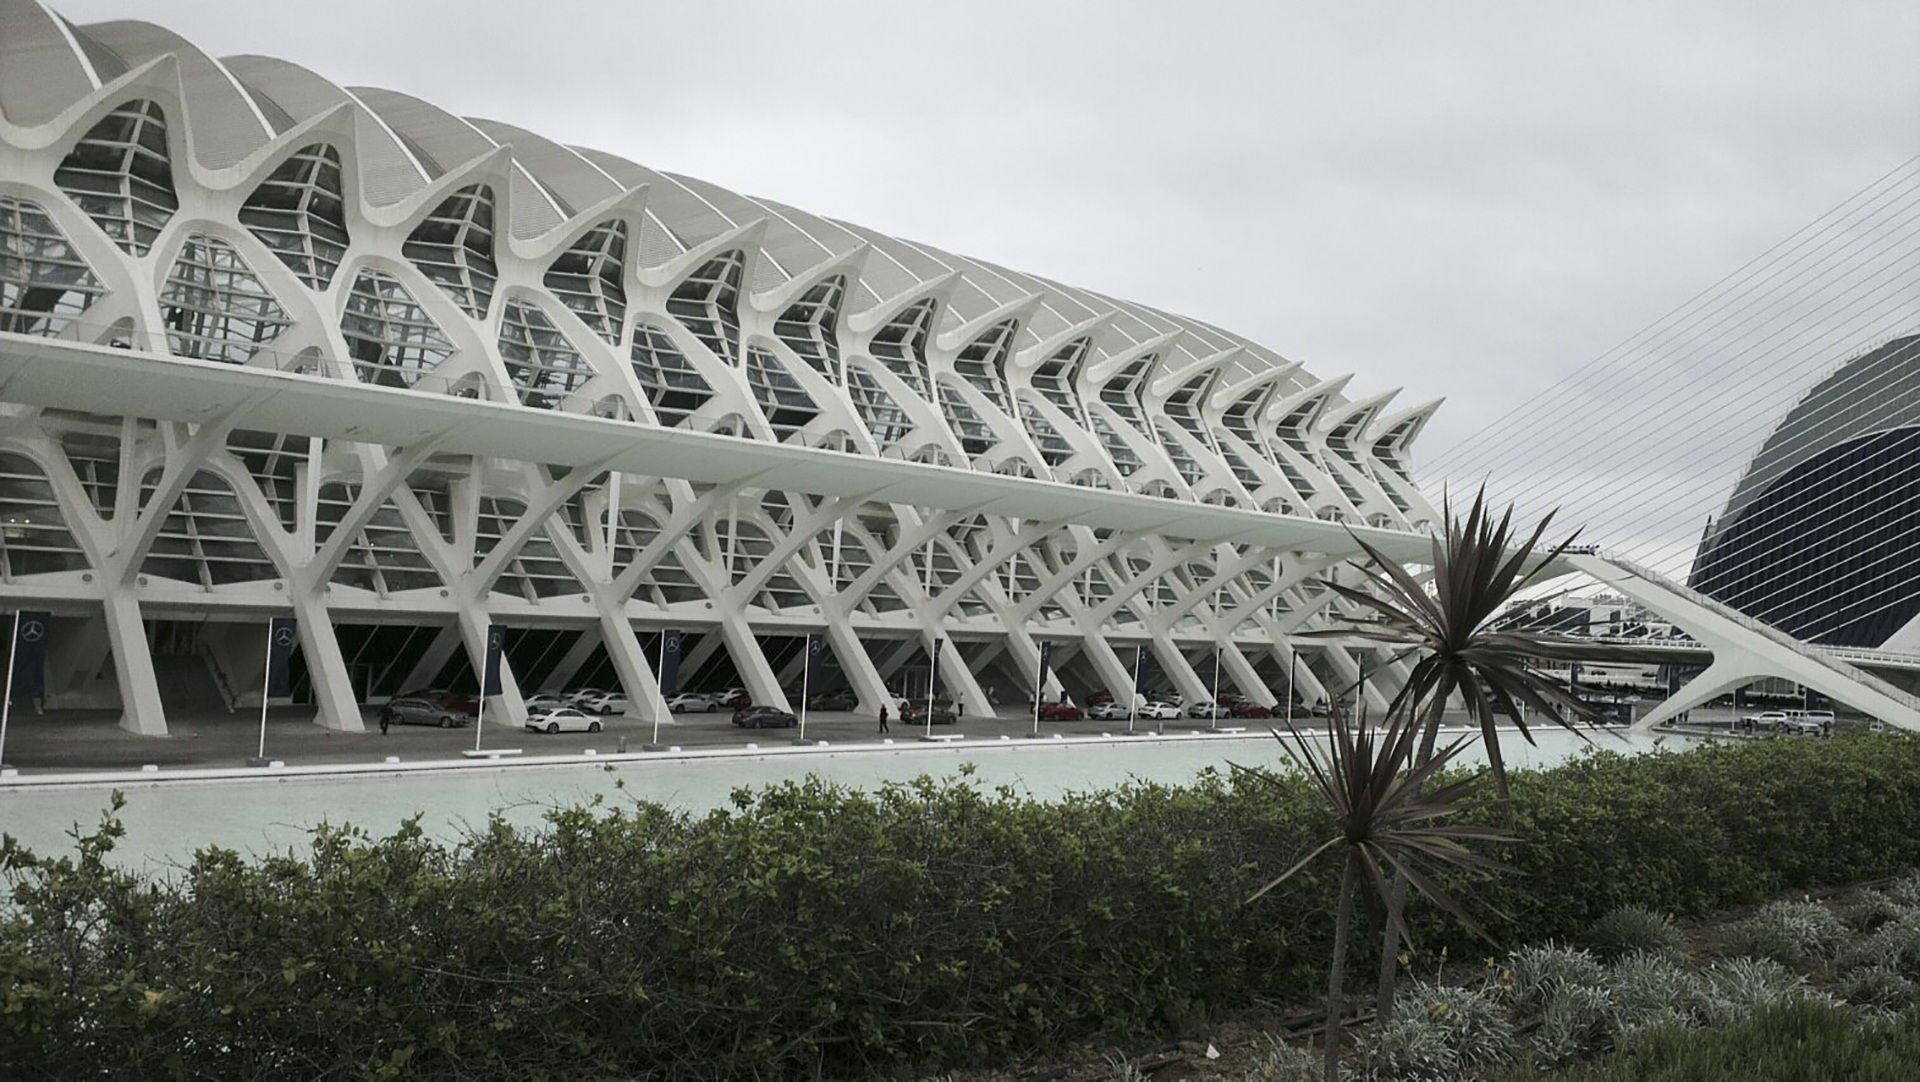
architecture, structure, bridge, landmark, facade, modern, stadium, arena, buildings, valencia, shape, city of arts and sciences, sport venue